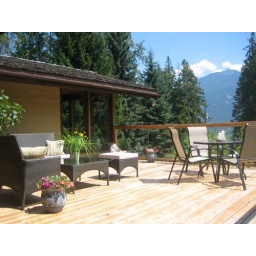
afternoon on the deck beautiful blues skies and lake and mountains in sight